Slavery at American colleges and universities

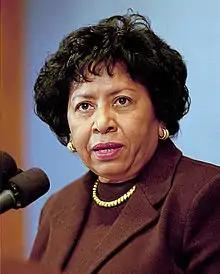
Ruth J. Simmons, the first African American president of an Ivy League institution, spearheaded Brown's modern response to its legacy of slavery.

The role of slavery at American colleges and universities has been a recent focus of historical investigation and controversy. Enslaved Africans labored to build institutions of higher learning in the United States, and the slave economy was involved in funding many universities. Enslaved persons were used to build academic buildings and residential halls. Though slavery has often been seen as a uniquely Southern institution, colleges and universities in Northern states benefited from the labor of slaves. The economics of slavery brought some slave owners great wealth, enabling them to become major donors to fledgling colleges.